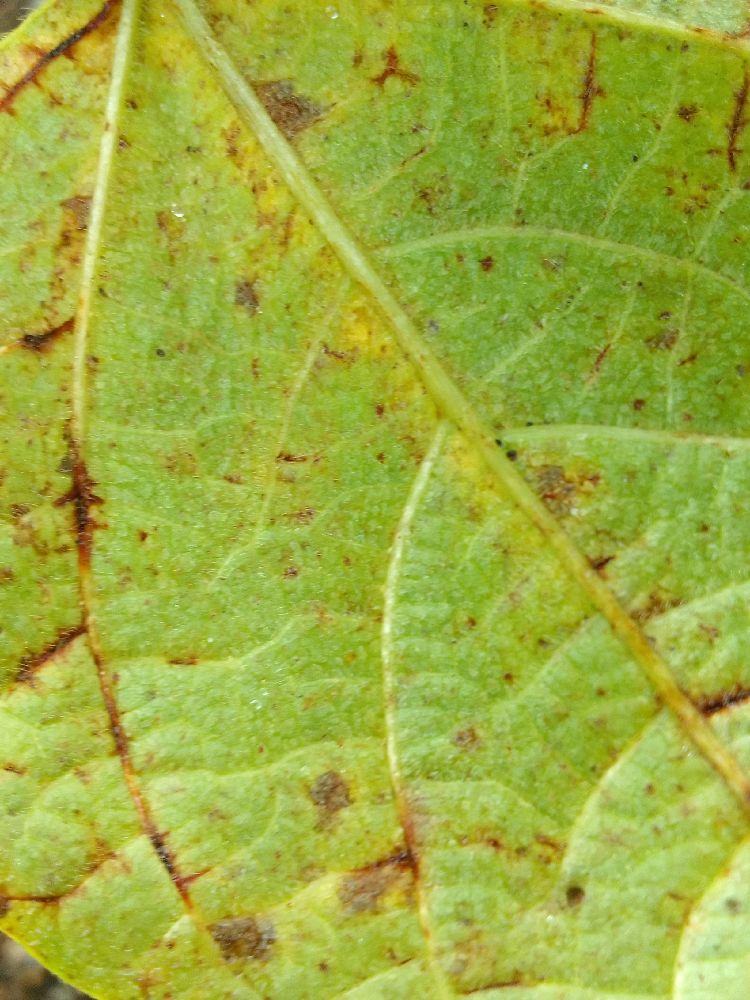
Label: anthracnose